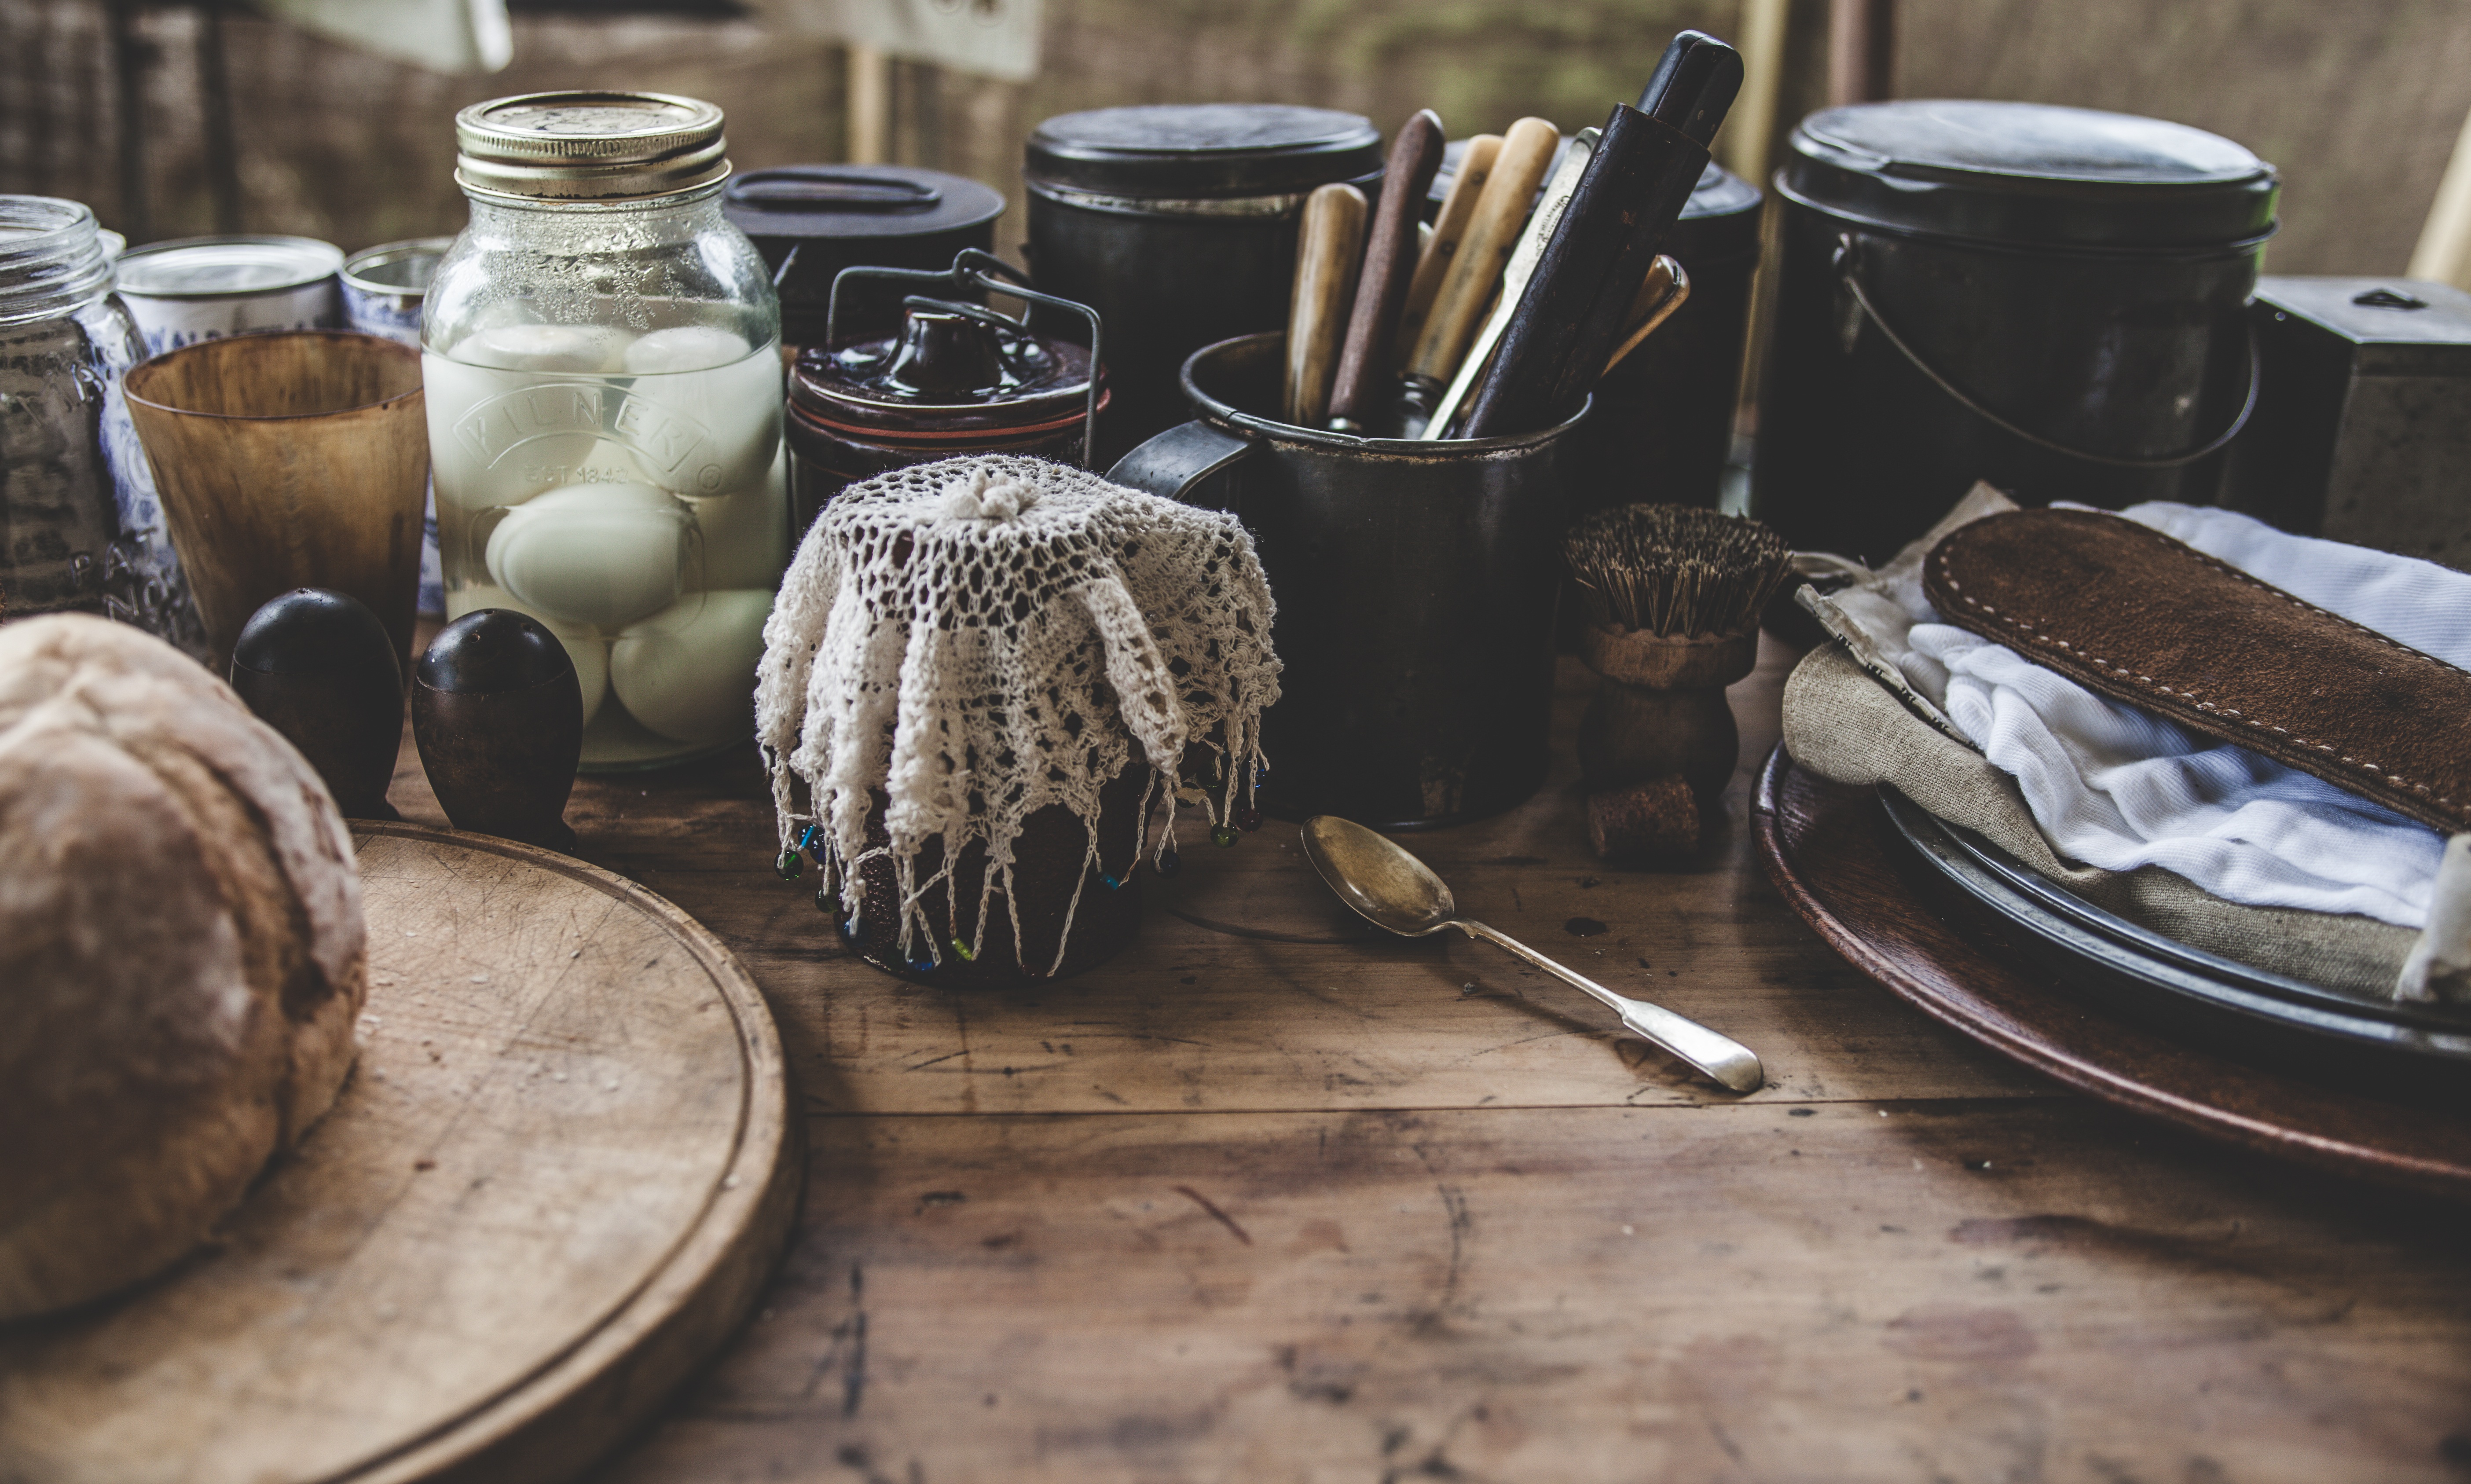
table, wood, old, rustic, jar, meal, food, drum, still life, bread, kitchenware, indoors, condiments, bottles, containers, wooden, handmade, traditional, man made object, skin head percussion instrument, pickled eggs